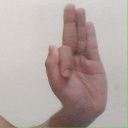
अक्षर: फ